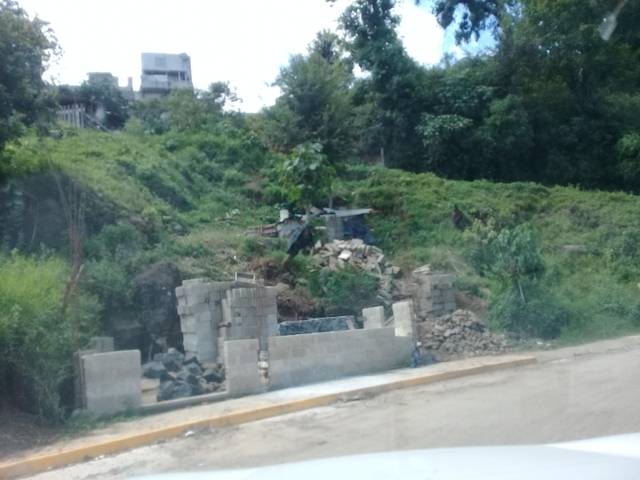
Region: Mexico
Coordinates: 19.571, -96.89